Monheim Town Hall

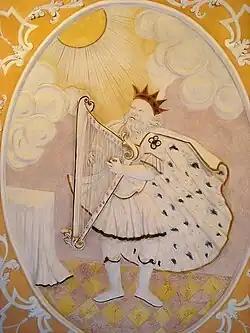
Ceiling of the small council chamber: King David playing the harp.

Monheim Town Hall (German "Monheimer Rathaus") is a historical building in Monheim, Bavaria, Germany, now owned by the city's council.